The Colored Patriots of the American Revolution

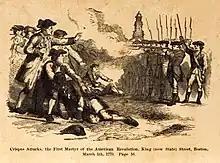
Frontispiece depicting Crispus Attucks at the Boston Massacre

The Colored Patriots of the American Revolution, With Sketches of Several Distinguished Colored Persons: To Which is Added a Brief Survey of the Conditions and Prospects of Colored Americans, or, in brief, "The Colored Patriots of the American Revolution", is an American history book written by William Cooper Nell, with an introduction by Harriet Beecher Stowe. It was published in 1855 by Robert F. Wallcut. It focuses on African-American soldiers during the American Revolution and the War of 1812. It details "the services of the Colored Patriots of the revolution".